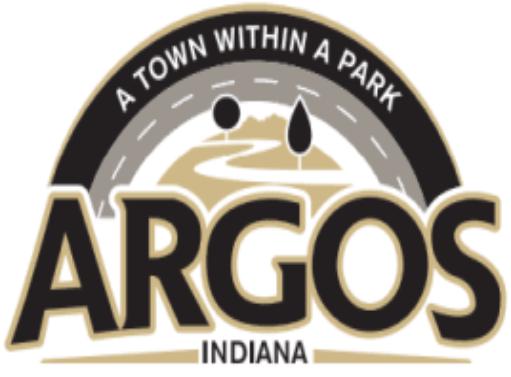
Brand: Argos Energies
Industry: Others